Medieval garden

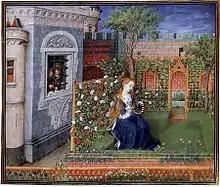
"Emilia in the rose garden" from Boccaccio's "Teseida", French, c. 1460.

Some of the more popular medieval poems were also produced in illustrated form, and when printed books commenced they sometimes included printed illustrations. These are no more help in visualising medieval gardens, for similar reasons to the religious images, as the poetry was generally allegorical romance with visions of earthly paradise and promoted the code of chivalric honour, including courtly love.